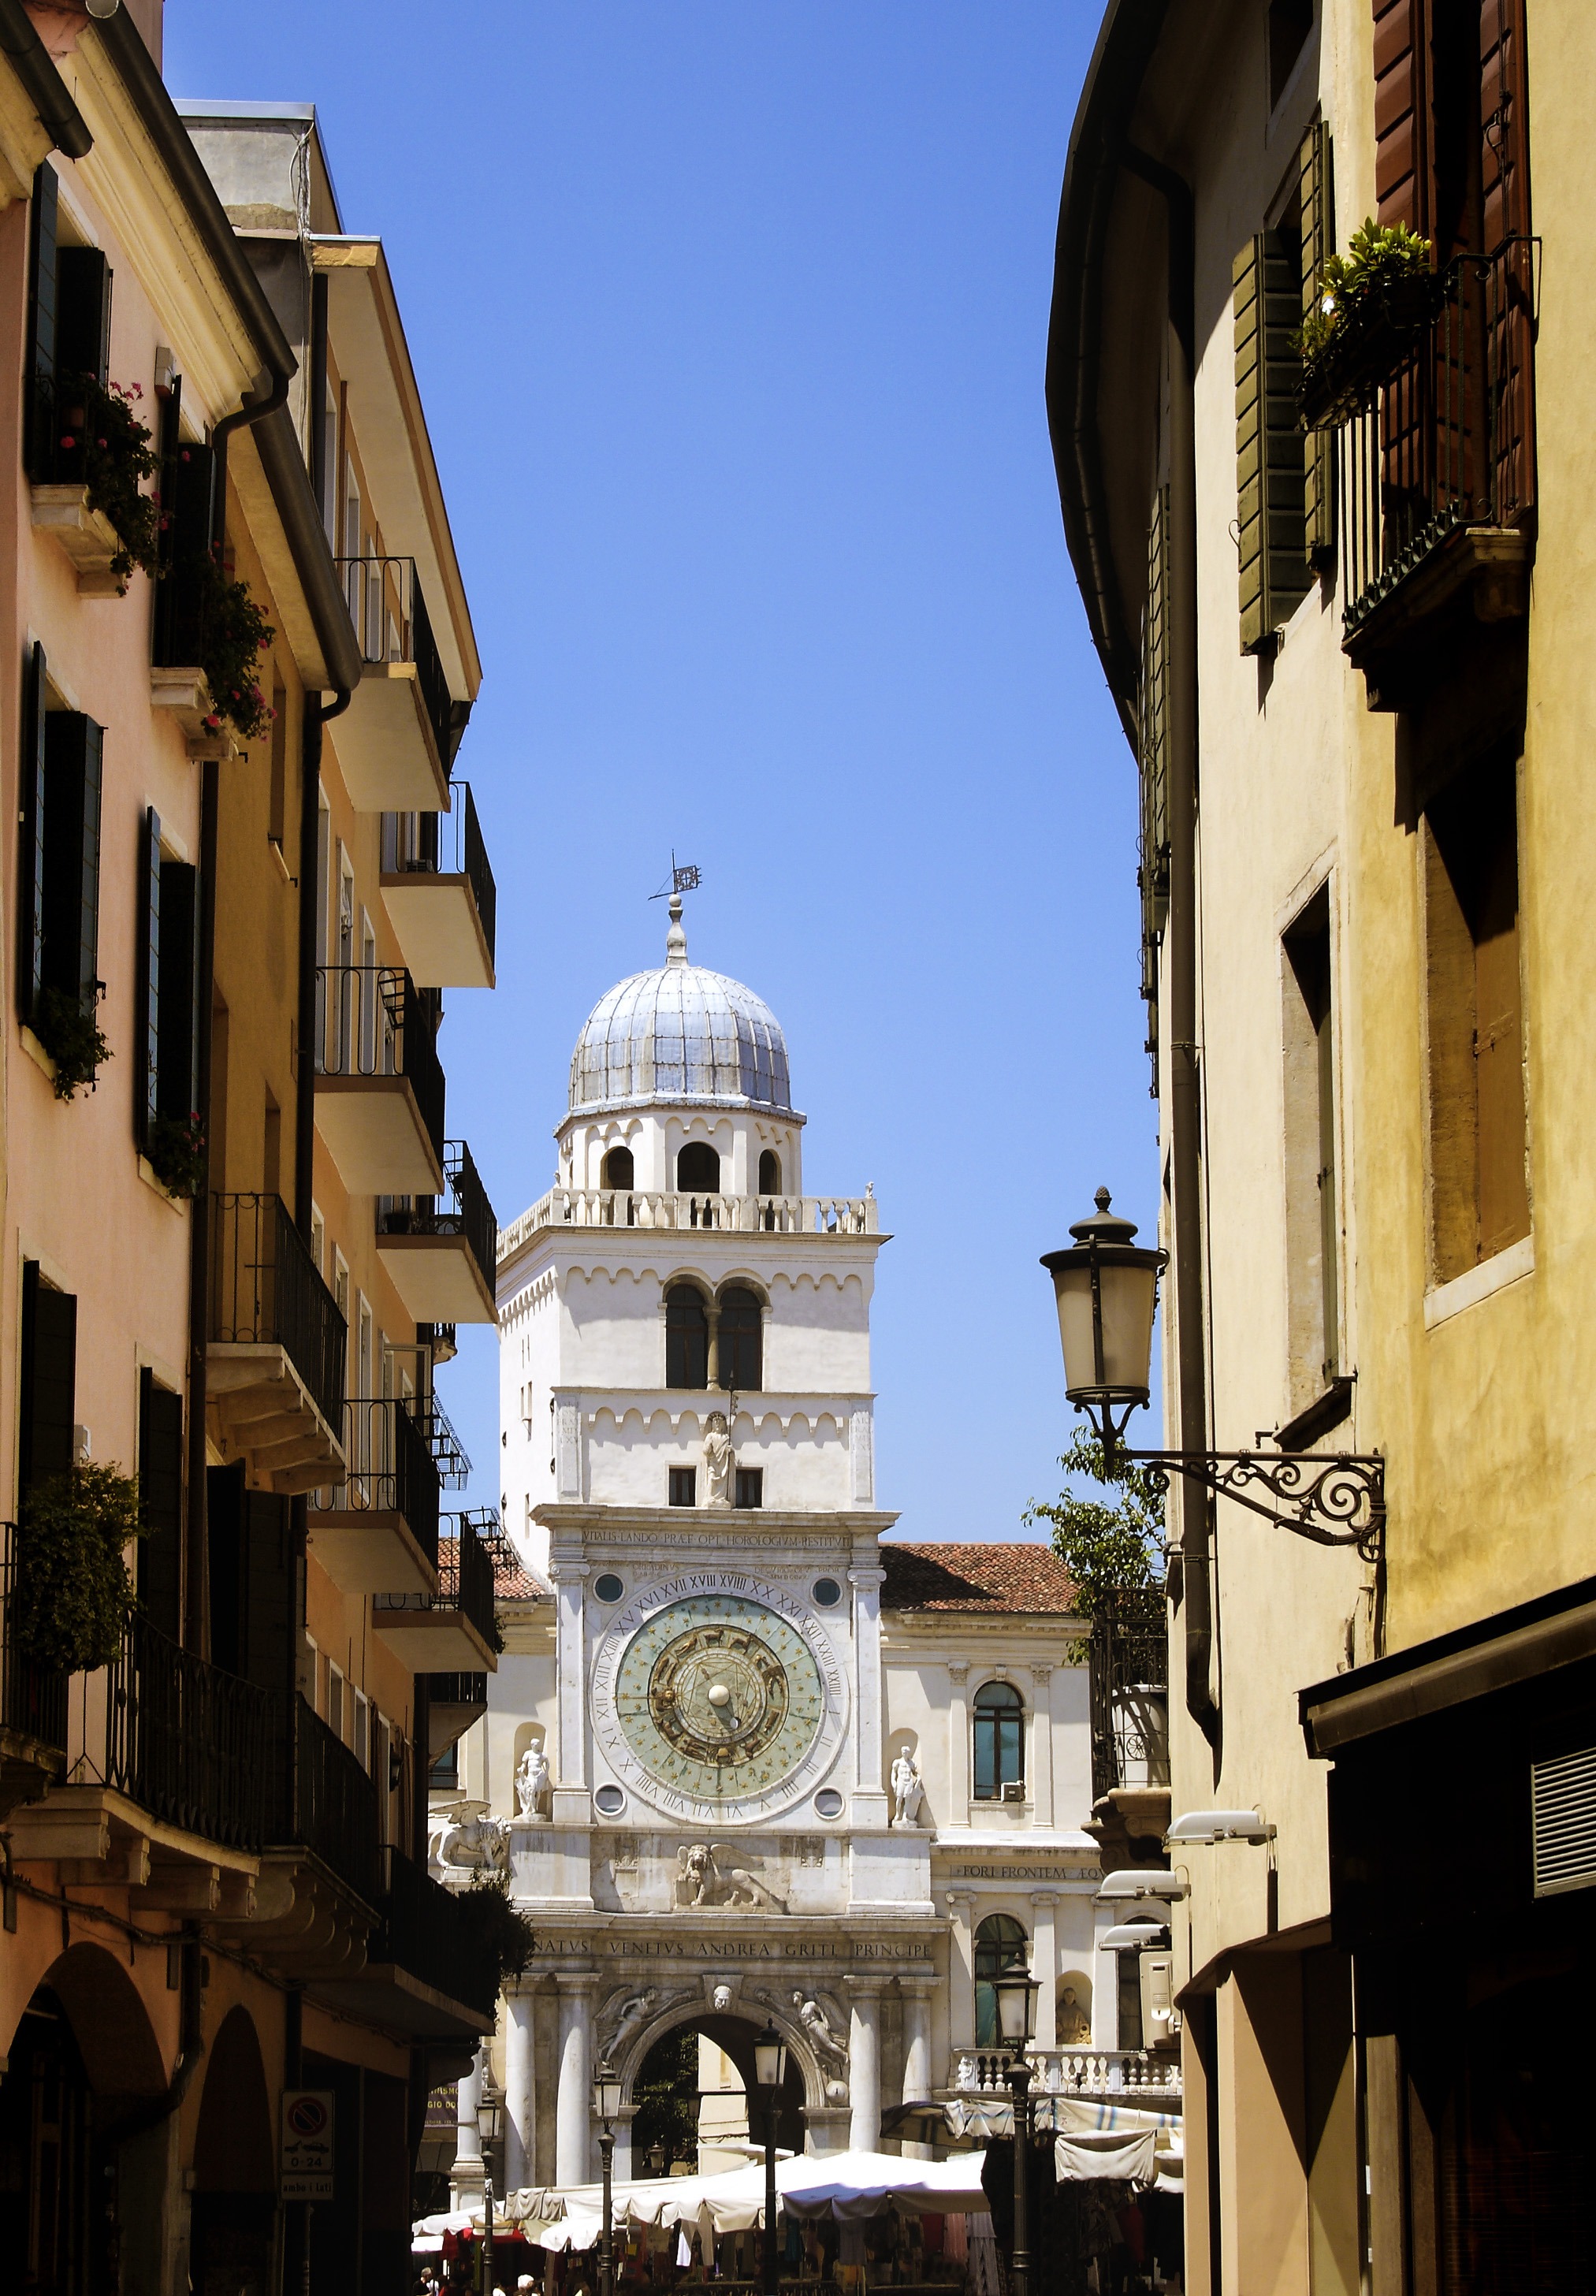
architecture, road, street, town, building, city, cityscape, downtown, travel, tower, landmark, italy, facade, church, cathedral, tourism, infrastructure, piazza, padova, market square, urban area, human settlement